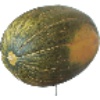
Label: melon_piel_de_sapo